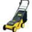
Label: lawn_mower